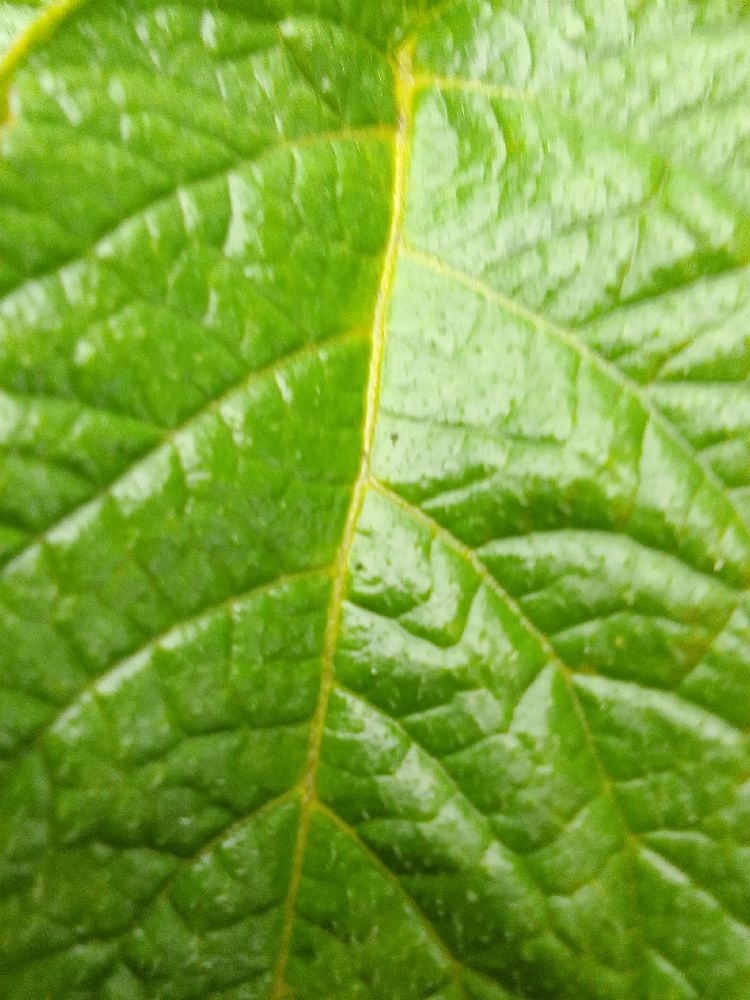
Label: Healthy